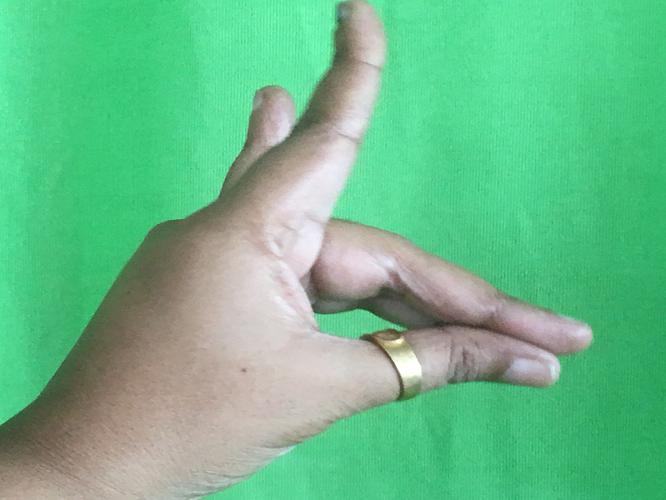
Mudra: Simhamukham
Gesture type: single_hand